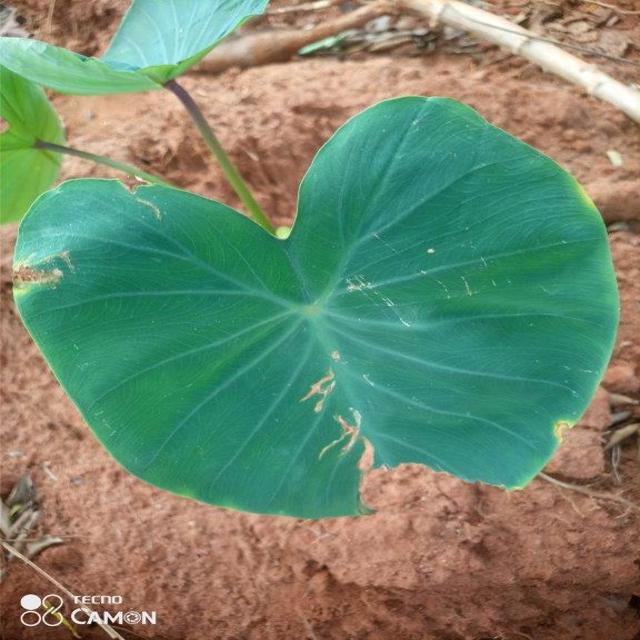
Label: Early_Blight